Indianapolis 500 traditions

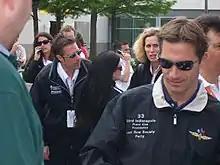
Driver Felipe Giaffone wearing his "Last Row Party" jacket at the 2005 race.

A few days before the race, the "Last Row Party" has been held for charity since 1973. It is a scholarship benefit organized by the Indianapolis Press Club Foundation, and is usually held the Thursday evening or Friday evening before the race. Currently it is held at one of the suites in the Pagoda, and previously it was held at the Speedway Motel. The event is conducted as a roast and cocktail party for the final three qualifiers in the 500, who will be starting on the eleventh and final row (positions 31, 32, and 33). Due to the complex qualifying procedure for the race, these three drivers are usually, but not always, the slowest three cars in the field. Like Mr. Irrelevant, often some of these drivers are obscure, and several have been race rookies. Some are noted for a dramatic last-minute qualifying effort to secure a spot in the lineup, while others may have survived a Bump day scare, or an otherwise tumultuous month of May, to hold on to make the field. Twelve former or eventual race winners have participated in the honor at some time during their career (Rutherford, Johncock, Sneva, Cheever, Lazier, Hunter-Reay, Kanaan, Sato, Power, Rossi, Ericsson, Newgarden).